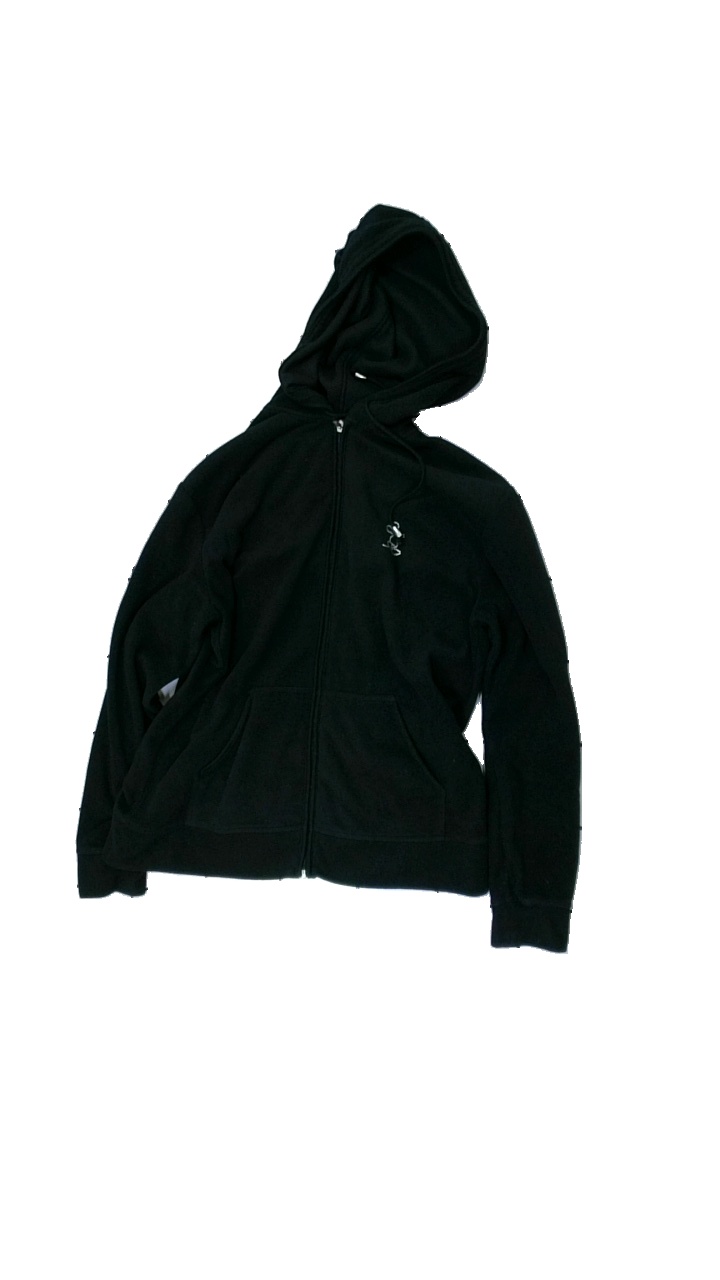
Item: Hoodie (Ladies)
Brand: Missing
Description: plain black hoodie
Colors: Black
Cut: Regular
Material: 100% polyester
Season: All
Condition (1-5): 1
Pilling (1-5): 2
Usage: Export
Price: <50